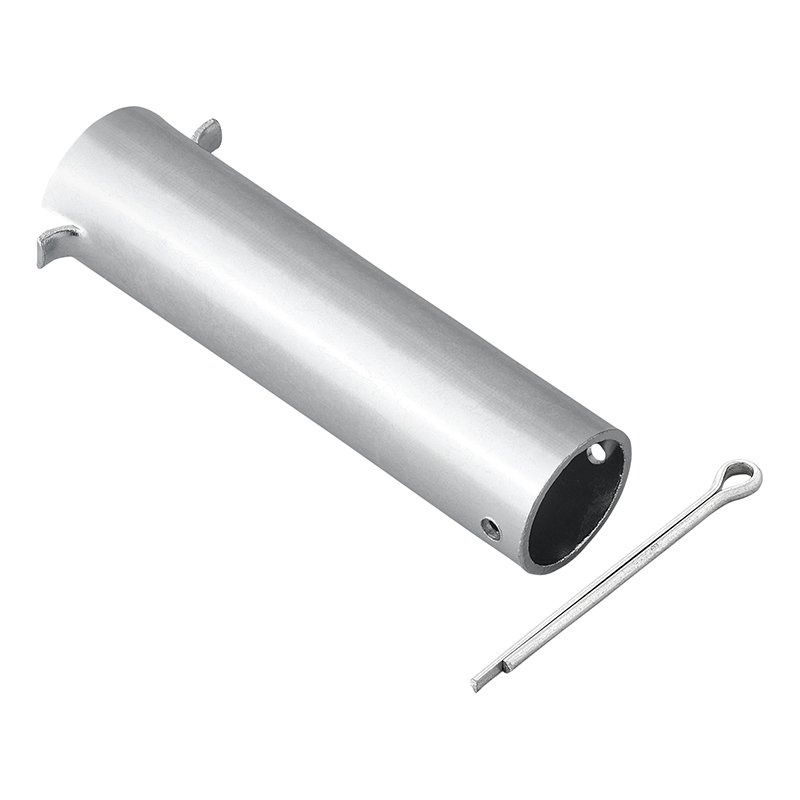
Axle for jockey wheel 35mm 341500
- Suitable for jocky wheel 3415100 - Size: Ø20 mm x 75 mm - Material: steel
Brand: Pricenet
Category: Sporting Goods > Outdoor Recreation > Kite Buggying > Kite Buggies